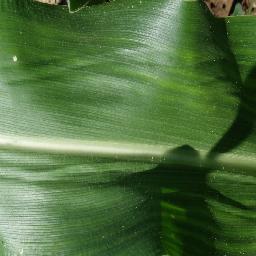
Label: Corn_(Maize)___Healthy